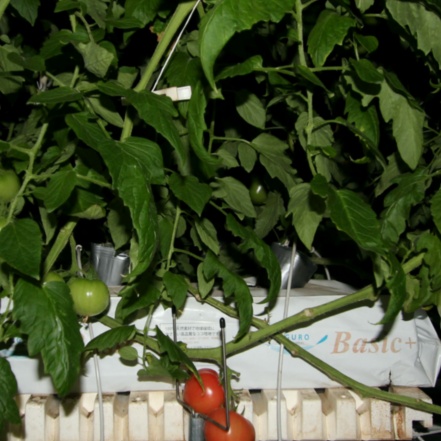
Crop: tomato